Orchard Wyndham

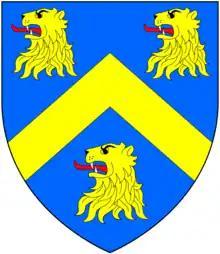
Arms of Wyndham: "Azure, a chevron between three lion's heads erased or"

The house was designated by English Heritage in 1969 as a Grade I listed building, while the Bailiff's House, Lodge, remains of the walled garden and gate are also listed.